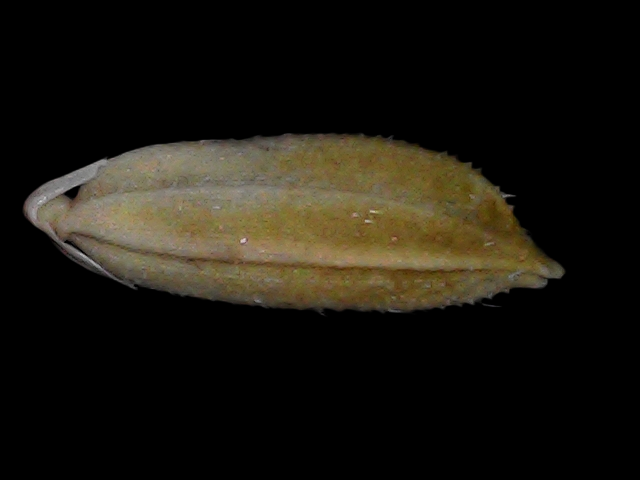
Rice variety: Bd56